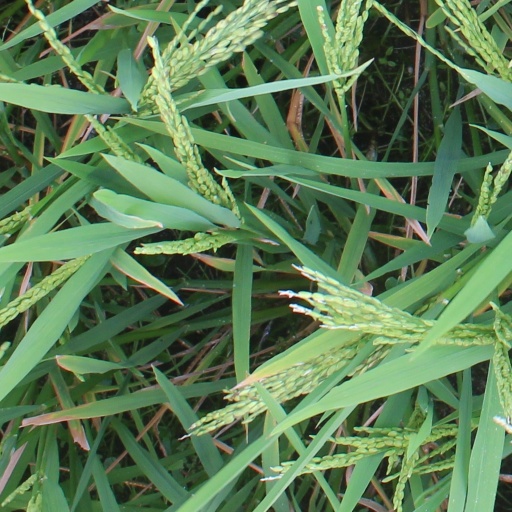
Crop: rice